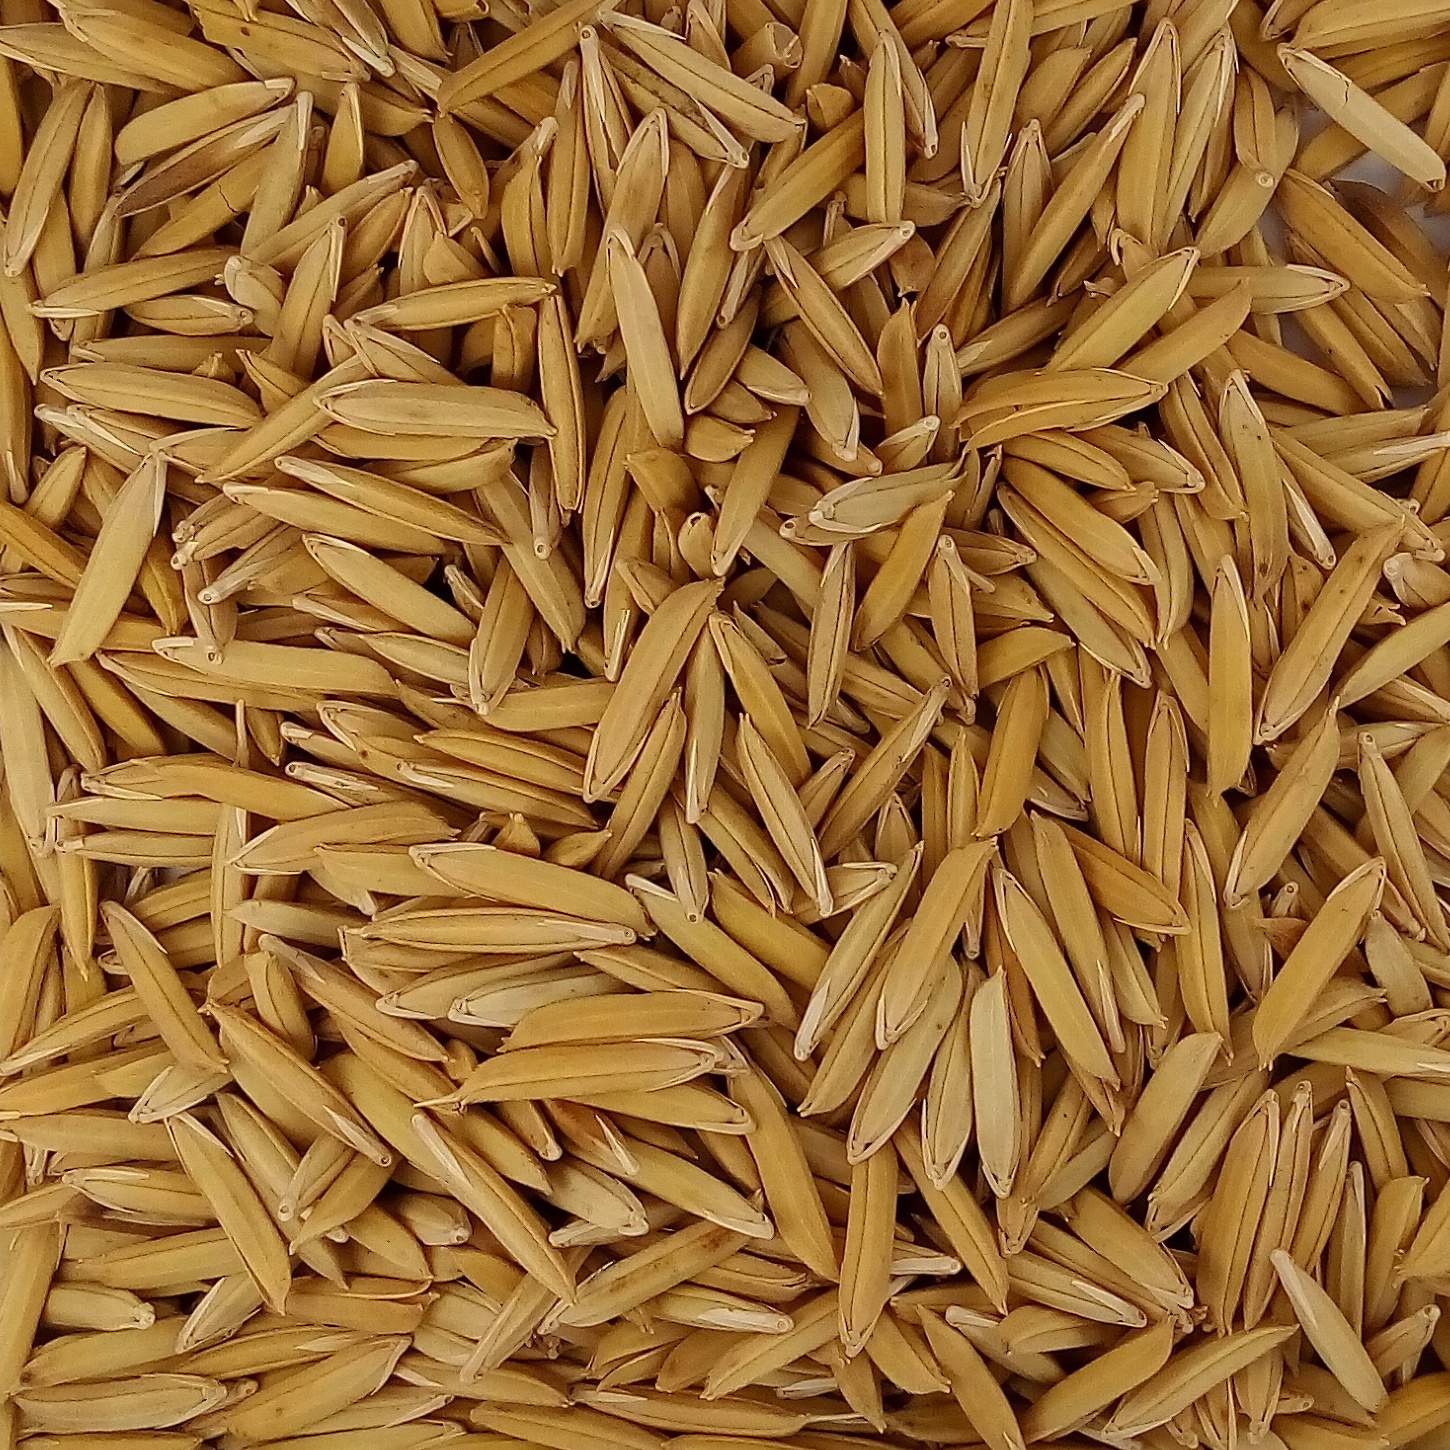
Rice seed variety: 1718